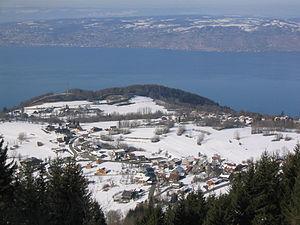
Thollon-les-Mémises (Haute-Savoie, France) Au 1er plan
La liste des stations de sports d'hiver de Savoie présente l'ensemble des villages et stations de sports d'hiver situés sur le territoire de la Savoie, qui correspond aux deux départements français de la Savoie et de la Haute-Savoie.
Le pays de Gavot est une petite région de la Haute-Savoie, dans le Chablais français, constituée d'un haut plateau surplomblant le lac Léman. Il fait partie de la communauté de communes Pays d'Évian Vallée d'Abondance, dans l'arrondissement de Thonon-les-Bains.
Thollon-les-Mémises est une commune française située dans le département de Haute-Savoie, en région Auvergne-Rhône-Alpes. Elle est labellisée "Village de Neige" et "Station Verte".